Canal del Deporte Olímpico

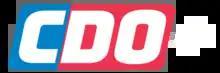
Logo

Canal del Deporte Olímpico or CDO is a privately owned sports pay TV channel of Chile. Is the channel of the Chilean Olympic Committee.